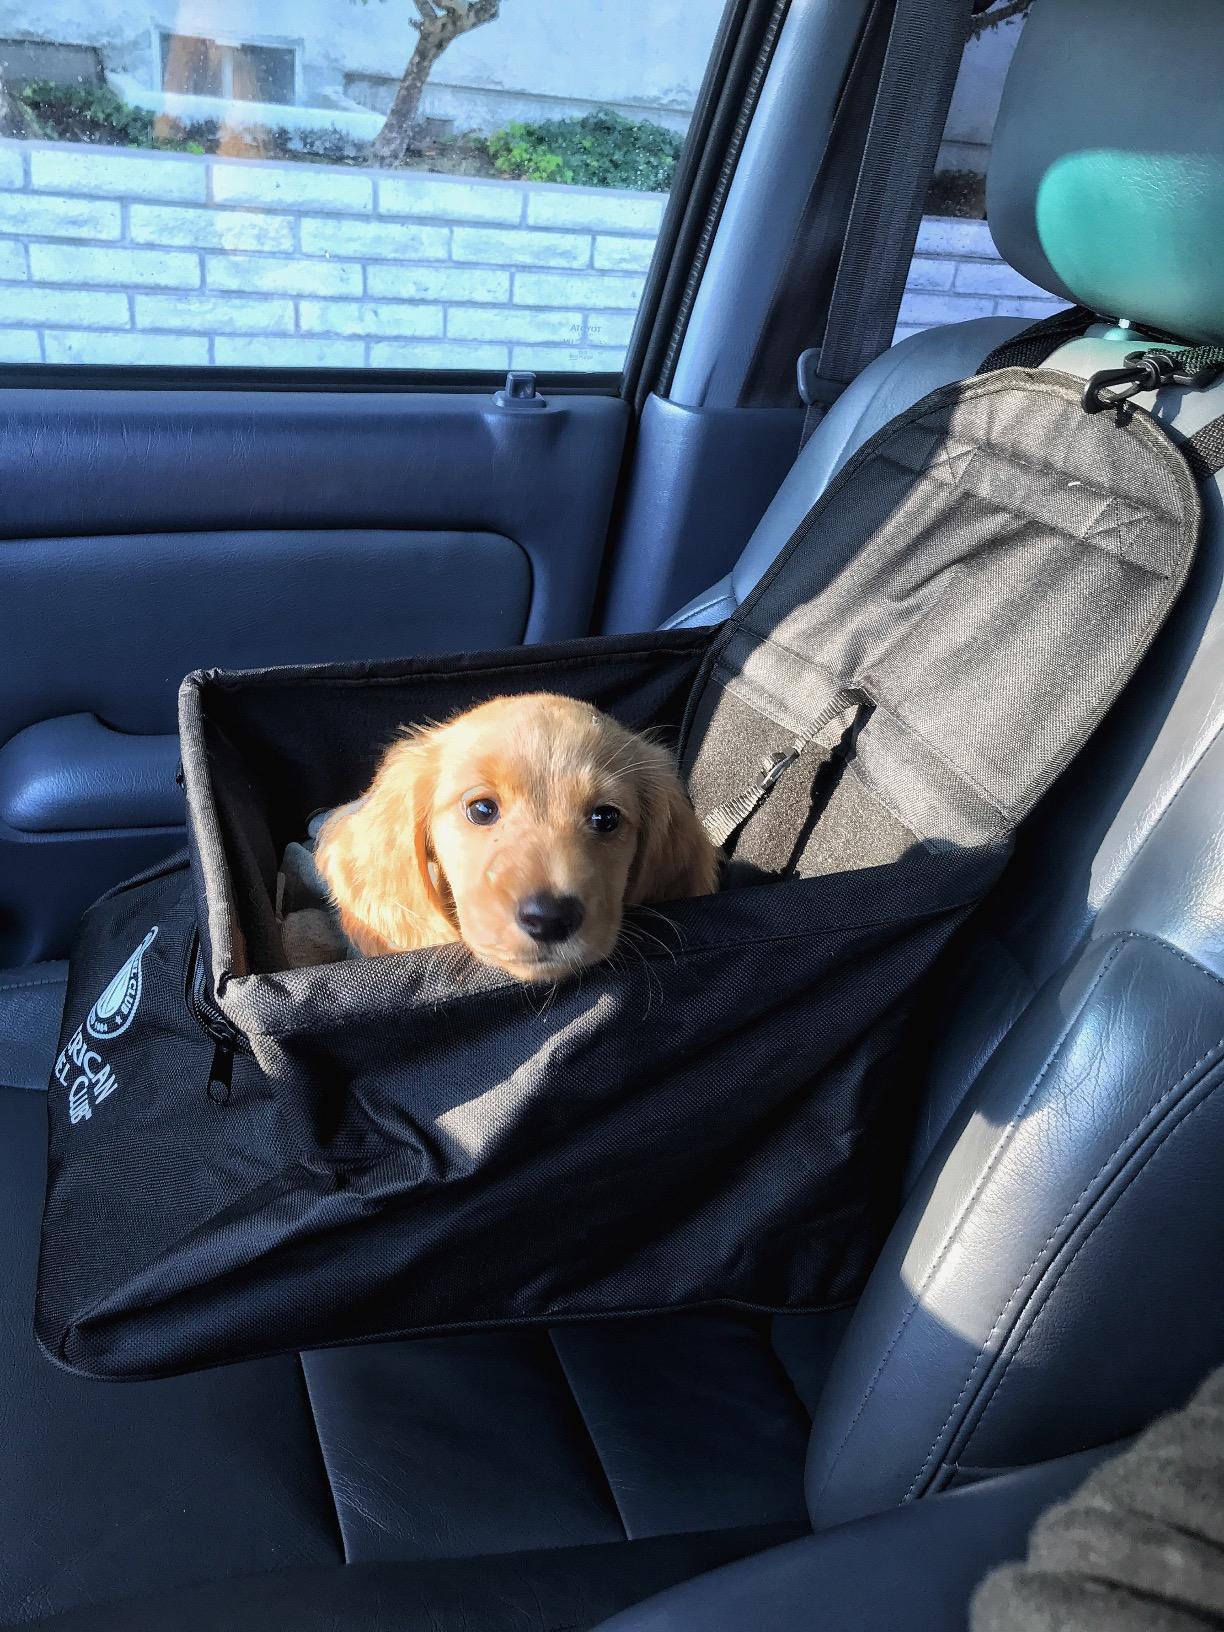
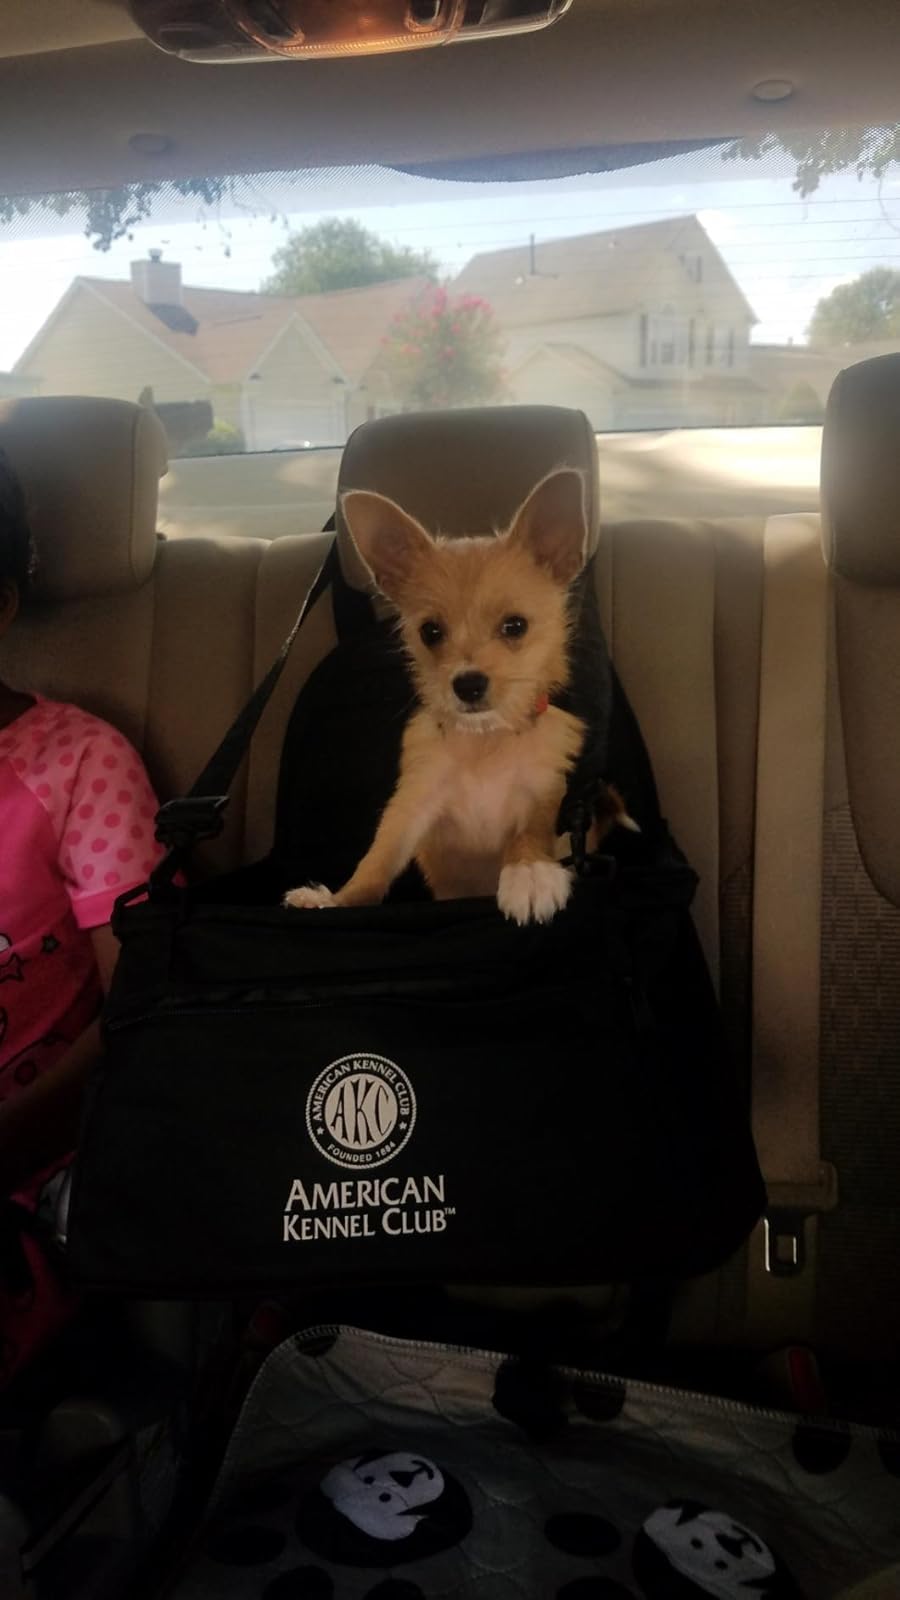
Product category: items_kennel
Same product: yes